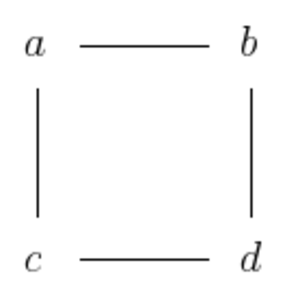
Graphe de dépendance
En mathématiques et en informatique, une trace est un ensemble de mots, où certaines lettres peuvent commuter, et d'autres non. Le monoïde des traces ou